Wexford W.F.C.

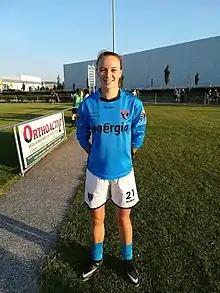
Maeve Williams in Wexford goalkeeper kit, 2018

In 2011–12 Wexford Youths, together with Peamount United, Castlebar Celtic, Cork Women's F.C., Raheny United and Shamrock Rovers, became founder members of the Women's National League. Youths finished third in both 2012–13 and 2013–14. In 2013–14 they also won their first trophy, the WNL Cup, after defeating Castlebar Celtic 3–0 in the final at Ferrycarrig Park. In 2014–15 Youths won their first Women's National League title after finishing two points clear of second placed UCD Waves. The 2015–16 season saw Youths win a treble. They started the season by winning the FAI Women's Cup for the first time. In the final at the Aviva Stadium they defeated Shelbourne Ladies 4–2 on penalties after a 2–2 draw. Shelbourne Ladies would be Youths main challengers throughout the season. The two sides met again in the WNL Shield final, played at Ferrycarrig Park, on 30 March 2016. Wexford Youths again emerged as winners with Edel Kennedy scoring in the 1–0 win. In the league itself, the two teams finished level on points before Wexford Youths retained the title after a play-off. Youths travelled to Galway W.F.C. on Sunday, 8 May knowing a victory would secure them the league title. However Youths dropped their first league points away from home and could only manage a 1–1 draw. Youths had a second chance to clinch the title when they played Shelbourne Ladies at Tolka Park on Wednesday, 11 May. However Shelbourne Ladies won 3–1 and as result finished level on points with Youths. This meant the title would be decided by a play-off for the first time. The play-off took place on Sunday, 22 May at Tallaght Stadium. It proved third time lucky for Wexford Youths as they finally secured the title with a 2–1 win. Shortly after guiding Youths to their second title, head coach Will Doyle announced he was resigning.